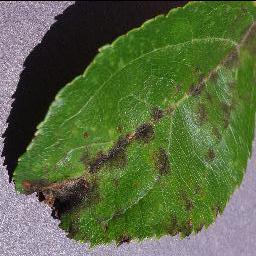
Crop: apple
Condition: scab